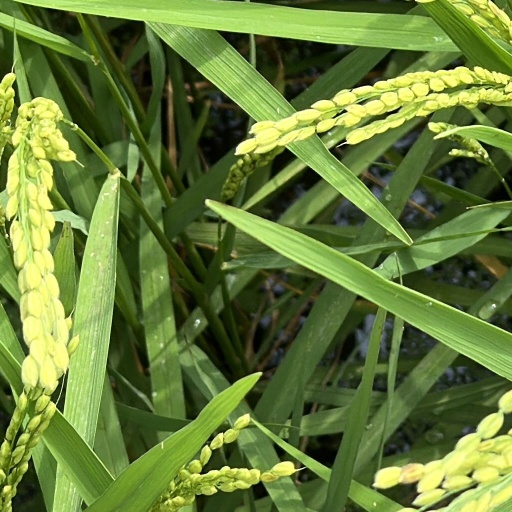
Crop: rice